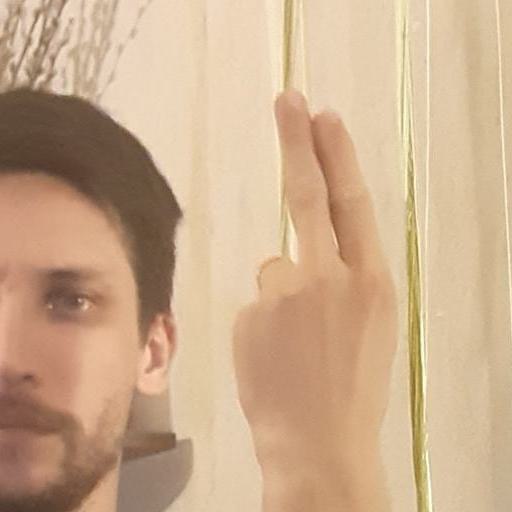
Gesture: two_up_inverted